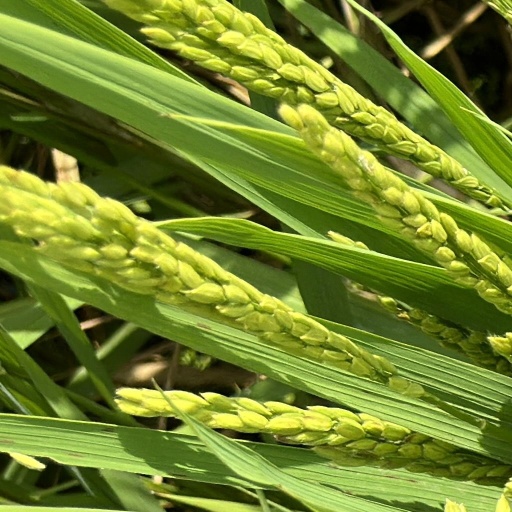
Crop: rice